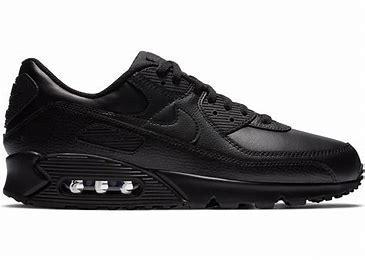
Brand: Nike
Model: Air Max 90 Leather